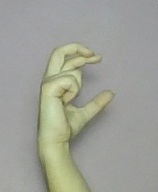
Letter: thal